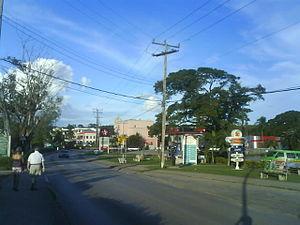
Holetown est une petite ville de la Barbade, dans la paroisse de Saint James, sur la côté occidentale abritée de l'île.